Midway International Airport

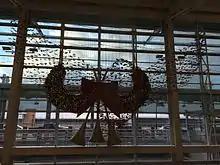
Sculpture at Chicago–Midway

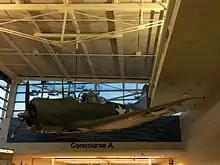
Douglas SBD Dauntless on static display as part of the Midway memorial

Originally named Chicago Air Park, Midway Airport was built on a plot in 1923 with one cinder runway mainly for airmail flights. In 1926, the city leased the airport and on December 12, 1927 named it Chicago Municipal Airport. By 1928, the airport had twelve hangars and four runways, which were lit up for night operations.